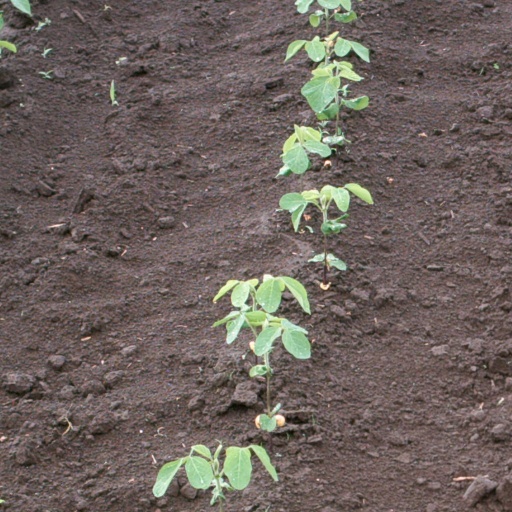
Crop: soybean